Hypostatic model of personality

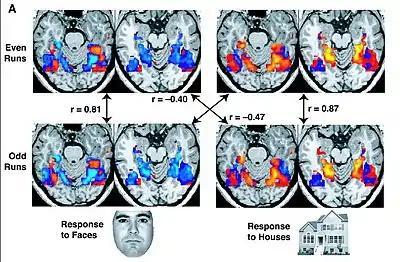
These fMRI images are from a study showing parts of the brain that respond to seeing houses and other parts to seeing faces. The 'r' values are correlations, with higher positive or negative values indicating a better match.

Research using functional magnetic resonance imaging of the brain suggests that cognitive and affective-expressive forms of communication and self-reflection have distinct neural bases. Clinical findings have long suggested that verbalizations are often very incoherent when the individual is trying to put into words something deeply emotional. Identification of words naming emotions (happy, neutral, sad) was found to be faster than identification of corresponding facial expressions. Recognition of face expressions was more difficult to suppress in favor of the recognition of words than vice versa, the two conditions presenting different patterns of brain activation. These experimental results suggest that reading and recognition of face expressions are stimulus-dependent and perhaps hierarchical behaviors, hence recruiting distinct regions of the medial prefrontal cortex.